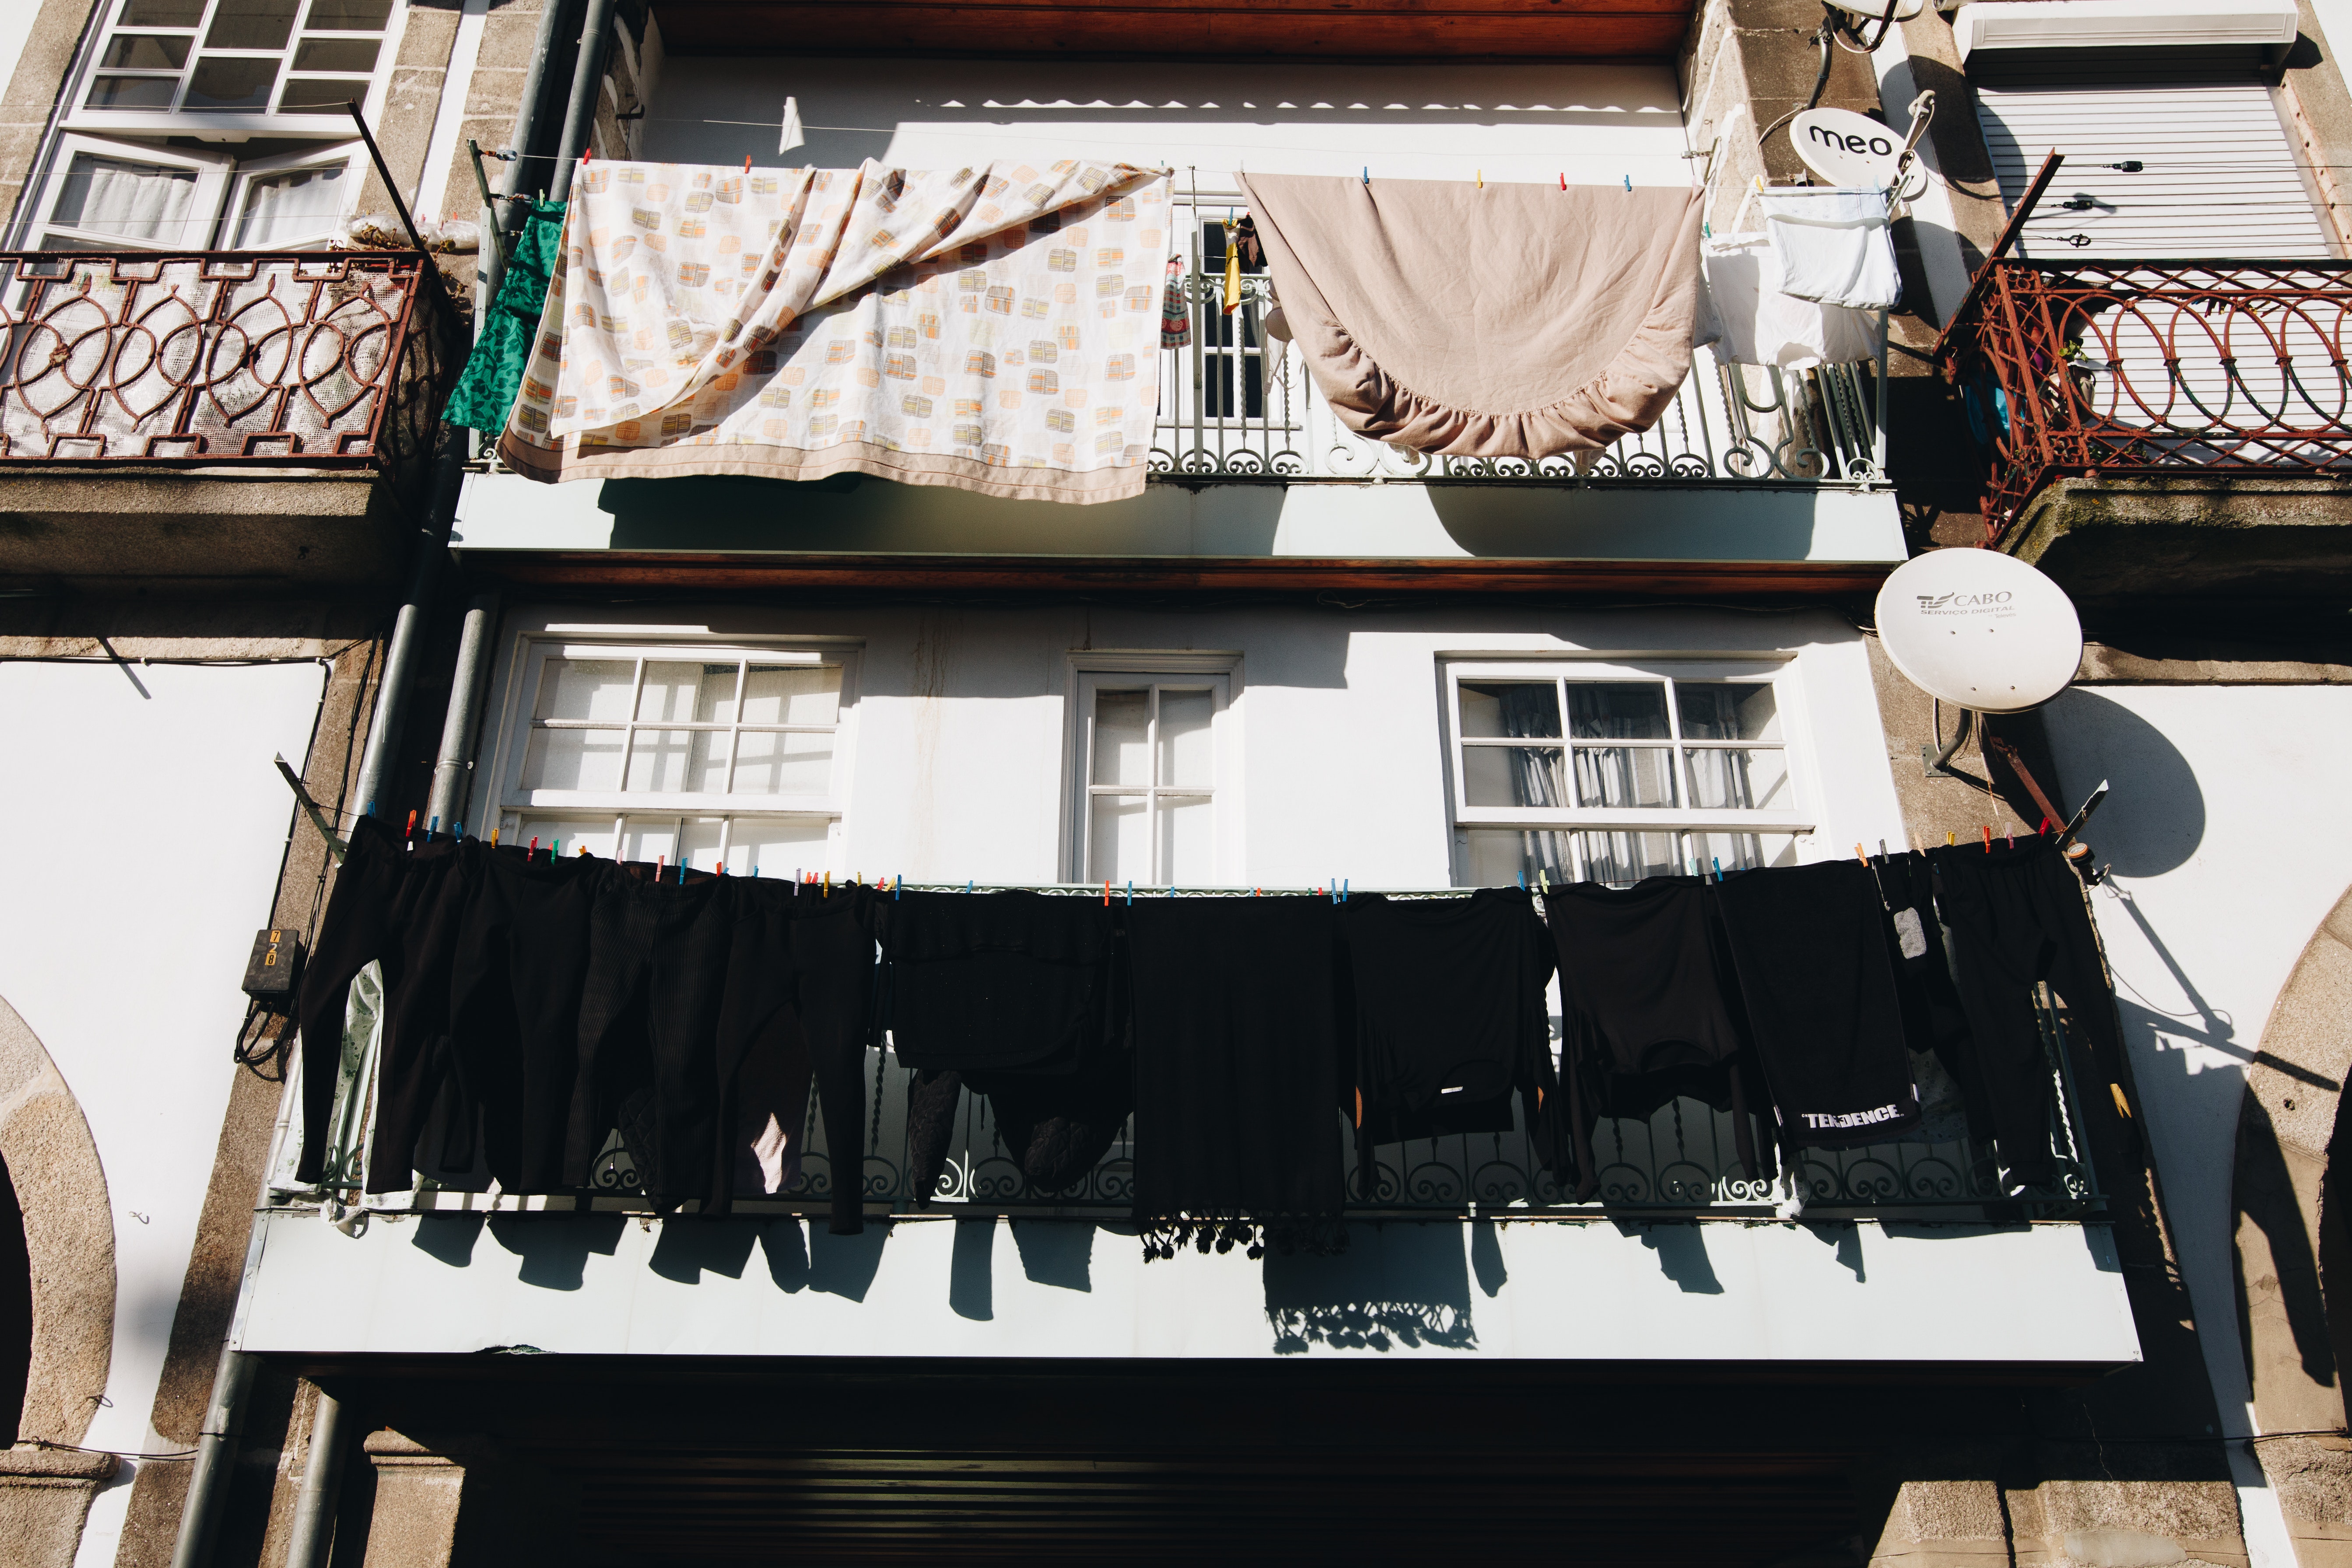
balcony, architecture, window, house, building, Material property, facade, home